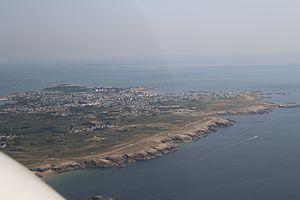
L’aérodrome de Quiberon est un aérodrome civil, ouvert à la circulation aérienne publique, situé à 1,5 km à l’est de Quiberon dans le Morbihan.
La côte sauvage est une appellation touristique française désignant plusieurs sites du littoral dans les régions de Bretagne, des Pays de la Loire et de Nouvelle-Aquitaine.
Quiberon [kibʁɔ̃] est une commune française, située dans le département du Morbihan en région Bretagne.